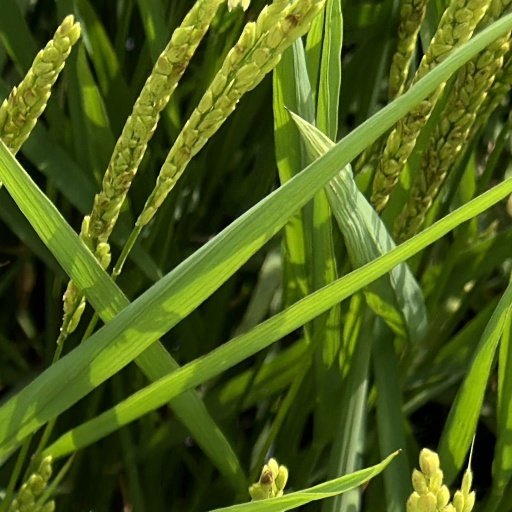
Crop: rice